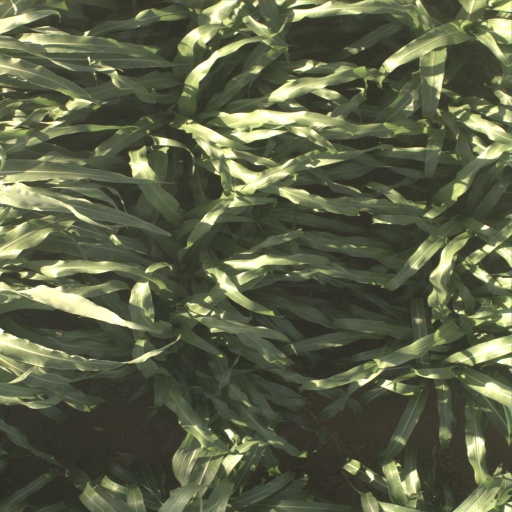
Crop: sorghum